Doridoidea

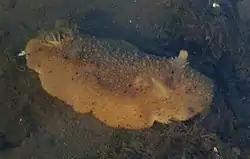
"Peltodoris nobilis" from Yaquina Bay

According to the Taxonomy of the Gastropoda (Bouchet & Rocroi, 2005), families within the superfamily Doridoidea include: